Jeff Jarrett

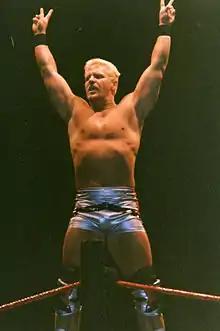
Jarrett posing in 1999

Jarrett went on to reprise his country music singer gimmick on the March 2, 1998, edition of "Monday Night Raw", introducing Tennessee Lee as his new manager. At on April 26, 1998, Jarrett once again sang alongside Sawyer Brown with their hit single, "Some Girls Do". On the June 1, 1998, edition of "Raw", Tennessee Lee introduced Southern Justice (formerly known as the Godwinns) as Jarrett's new bodyguards. Jarrett grew a goatee at that time. On the August 9, 1998, edition of "Sunday Night Heat", Jarrett fired Tennessee Lee after he had inadvertently cost Jarrett multiple matches in the preceding weeks. Jarrett and Southern Justice then began feuding with D-Generation X (DX), with Jarrett losing to DX member X-Pac in a hair vs. hair match at SummerSlam. Jarrett's long hair was subsequently cut short by DX and Howard Finkel, who had himself been shaved bald by Jarrett and Southern Justice shortly before SummerSlam. Jarrett and Southern Justice were defeated by DX at in September, and the trio separated shortly thereafter.